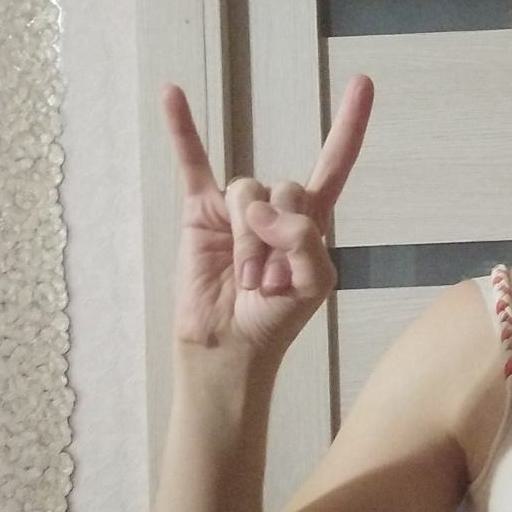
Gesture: rock